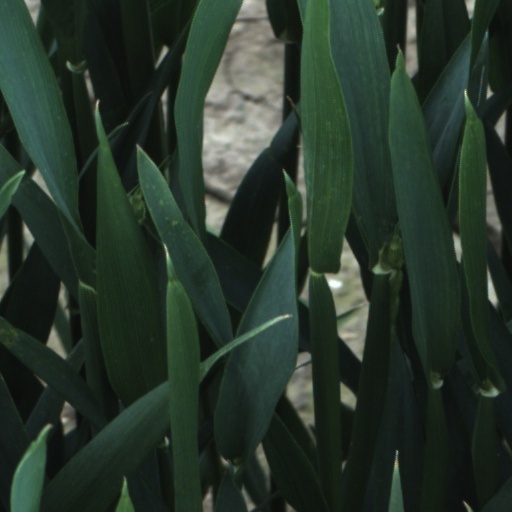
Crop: wheat